Orders, decorations, and medals of Brunei

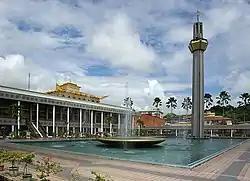
Lapau building in Bandar Seri Begawan's city centre

The actual investiture involves awardees being given badges in a ceremony by the Sultan or sometimes the Crown Prince upon the Sultan's discretion. The ceremony is traditionally held in Lapau which is a type of ceremonial hall for royal ceremonies in the Bruneian culture. At present, the state decorations to the third class are always conferred by Sultan Hassanal Bolkiah in a royal ceremony held annually on the day of the Sultan's birthday on 15 July at , a ceremonial hall within Istana Nurul Iman, the Sultan's palace. Meanwhile, the state decorations of lower classes as well as medals of honour are conferred by the Sultan or the Crown Prince Al-Muhtadee Billah in other ceremonies on other days, although commonly held in conjunction with the said birthday celebration. They had been traditionally held at the Lapau building in Bandar Seri Begawan's city centre but in recent years they have been held at the Lapau hall within the palace instead to accommodate the growing number of awardees.